Substation

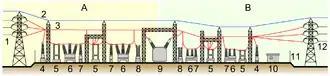
Elements of a substation

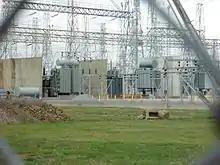
A 50 Hz electrical substation in Melbourne, Australia, showing three of the five 220 kV/66 kV transformers, as well as high-voltage transformer fire barriers, each with a capacity of 150 MVA. This substation uses steel lattice structures to support strain bus wires and apparatus.

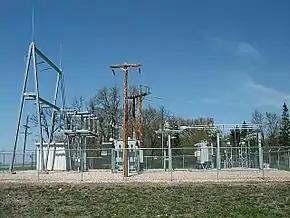
A 115 kV to 41.6/12.47 kV 5 MVA 60 Hz substation with circuit switcher, regulators, reclosers and control building at Warren, Minnesota. It shows elements of low-profile construction, with apparatus mounted on individual columns.

A substation is a part of an electrical generation, transmission, and distribution system. Substations transform voltage from high to low, or the reverse, or perform any of several other important functions. Between the generating station and the consumer, electric power may flow through several substations at different voltage levels. A substation may include transformers to change voltage levels between high transmission voltages and lower distribution voltages, or at the interconnection of two different transmission voltages. They are a common component of the infrastructure. There are 55,000 substations in the United States. Substations are also occasionally known in some countries as switchyards.